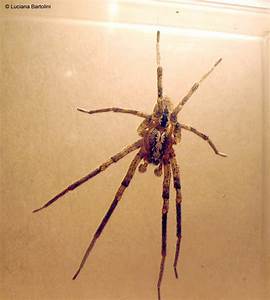
Label: ragno